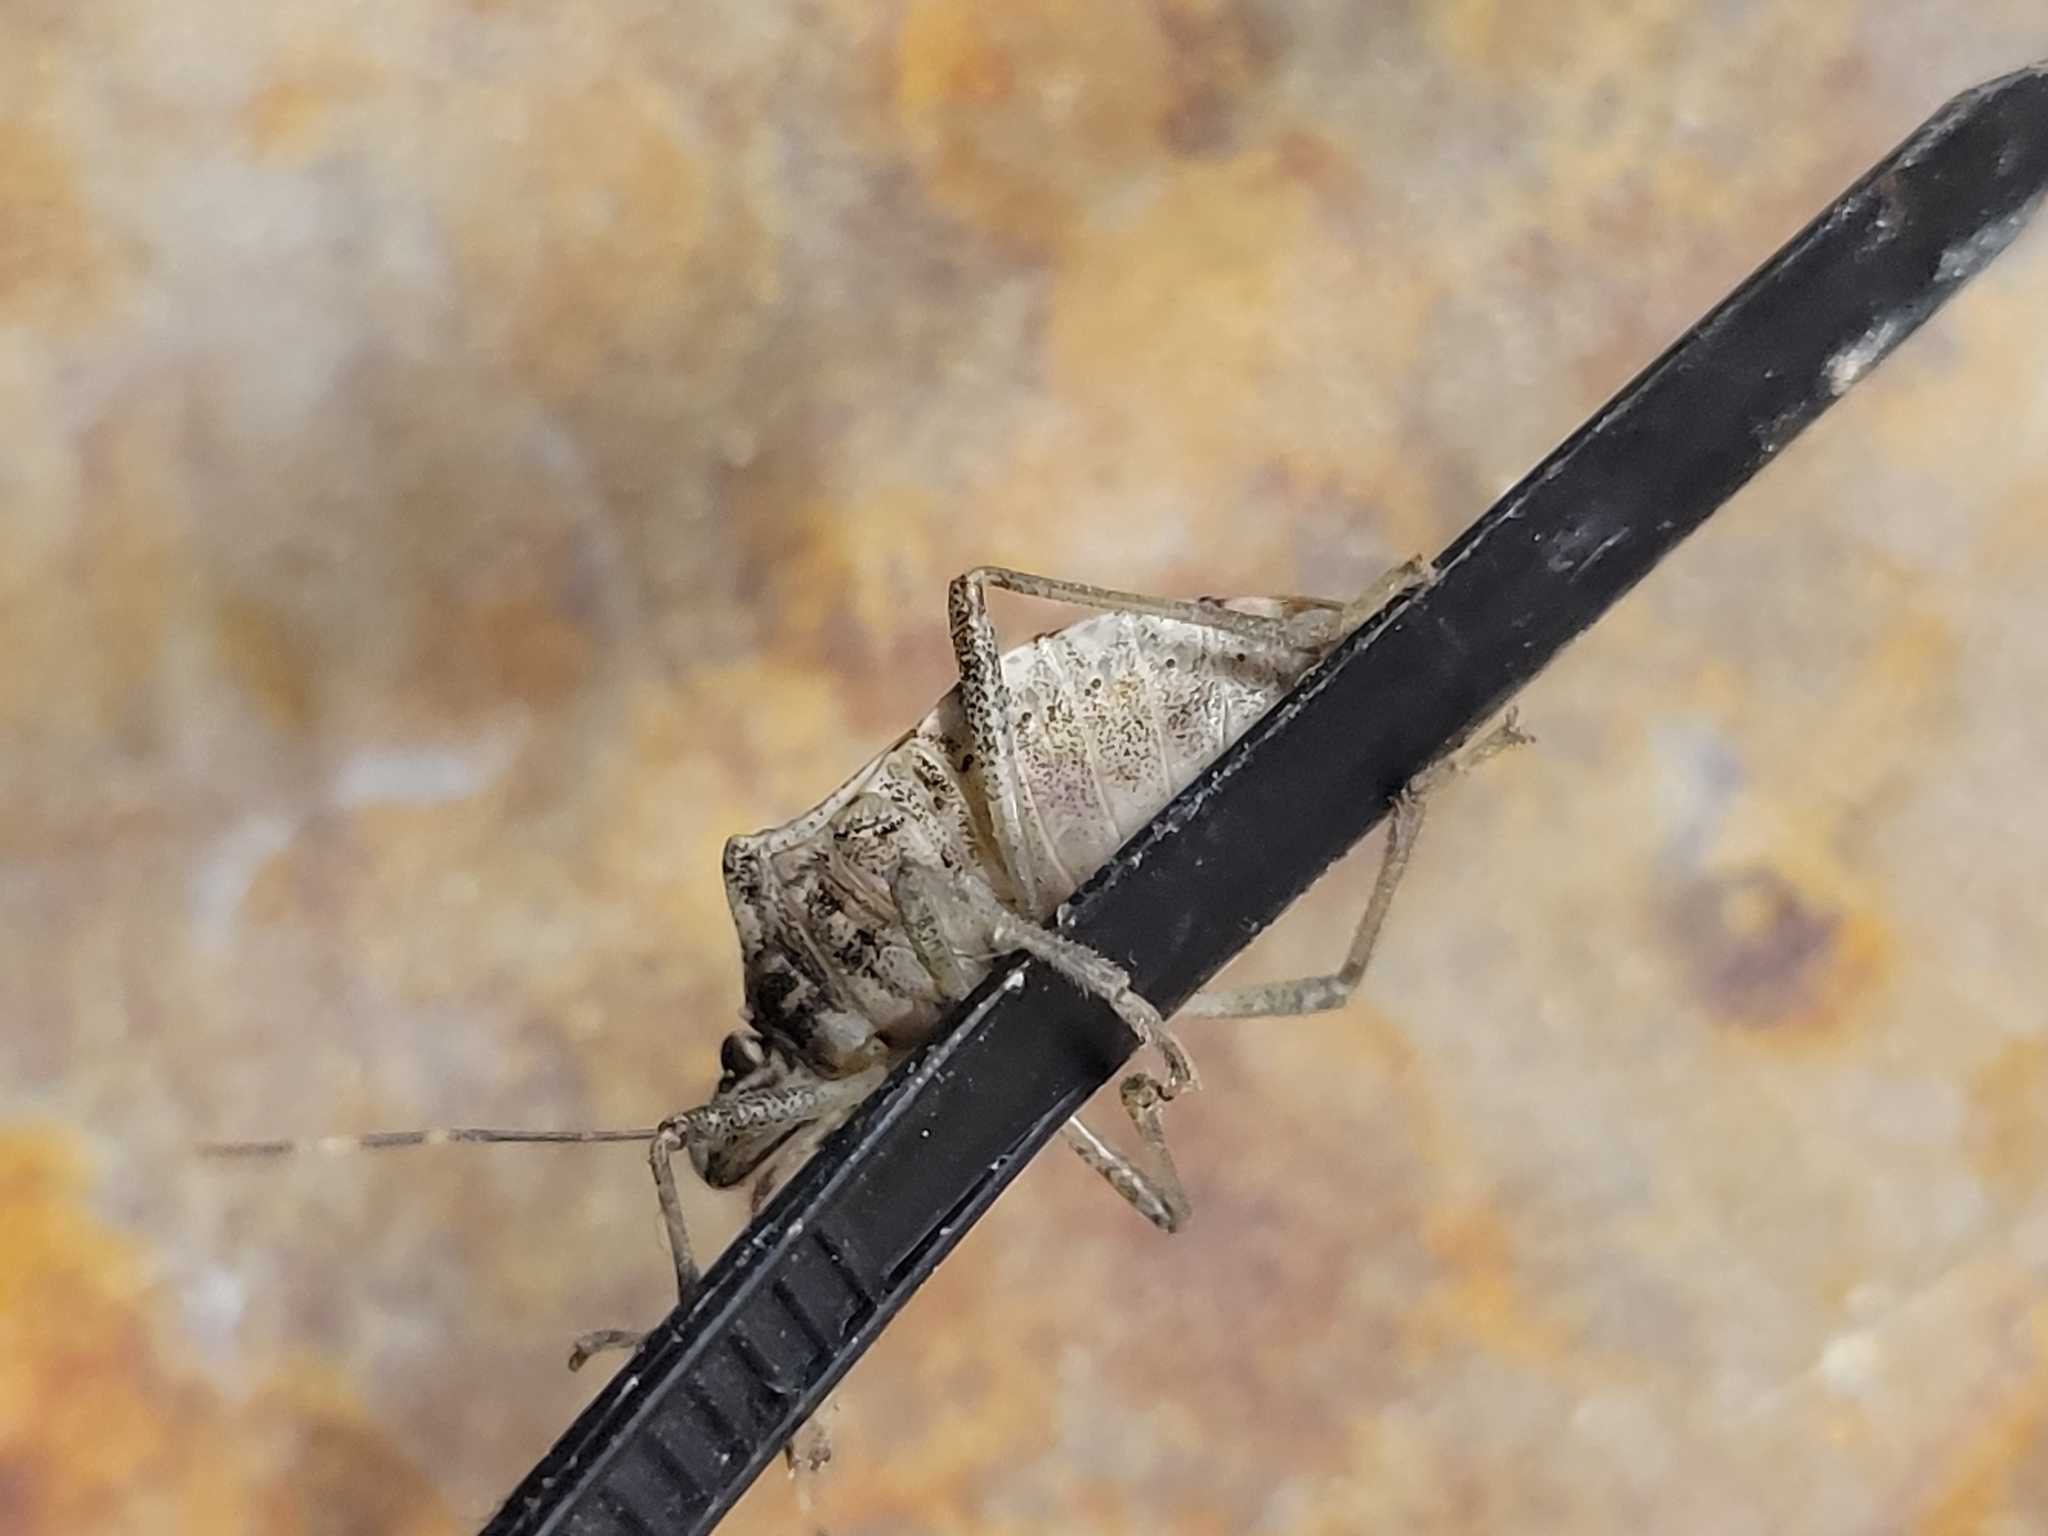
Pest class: stink_bug